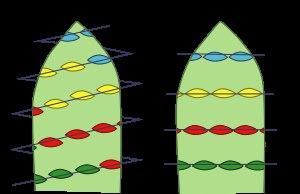
Une fleur cyclique est une fleur verticillée dont les pièces florales sont disposées en cycles successifs.
Les organes d'une plante sont dits en verticille ou verticillés, lorsqu'ils sont insérés au même niveau, par groupe de trois unités au minimum, en cercle autour d'un axe.
La polymérie, appelée aussi la X-mérie ou n-mérie, désigne le nombre de divisions symétriques des verticilles d'une plante. Elle est surtout utilisée pour caractériser les sépales du calice, les pétales de la corolle ou les étamines de l'androcée d'une fleur.